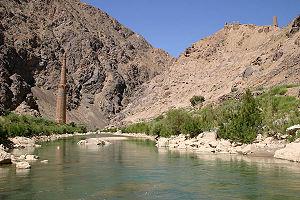
La Convention du patrimoine national, menée par l'Organisation des Nations unies pour l’éducation, la science et la culture désigne, en 1972, tous les sites du patrimoine mondial. D'après l'article 11.4 de la convention, l'UNESCO, ainsi que le Comité du patrimoine mondial, peuvent citer chaque lieu dans lequel des opérations majeures doivent être effectuées sur une Liste du patrimoine mondial en péril. Cette liste a été conçue pour informer la communauté internationale des conditions menaçant les caractéristiques mêmes qui ont permis l'inscription d'un bien et pour encourager des mesures correctives.
Le Rudkhaneh-ye Hari Rûd, en translittération française Hari Roud, parfois appelé Hari Rod, est un fleuve qui coule en Afghanistan, en Iran et au Turkménistan. Au Turkménistan, on l'appelle Tejen ou Rivière Tedjen et il passe près de la ville de Tedjen ou Tejen.
La dynastie des Ghorides est issue de la province de Ghôr en Afghanistan. Ils établirent un empire éphémère entre la Perse et le nord de l'Inde aux XIIᵉ et XIIIᵉ siècles.
La noyade de réfugiés afghans dans le Hari Rûd est survenue le 1ᵉʳ mai 2020 lorsqu'un certain nombre de migrants afghans en quête de travail ont tenté d'entrer sur le territoire iranien et se sont noyés dans le Hari Rûd à la frontière entre l'Iran et l'Afghanistan.
Cet article recense les sites inscrits au patrimoine mondial en Afghanistan.